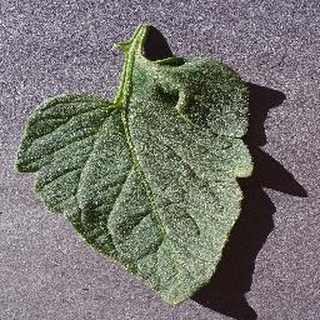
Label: healthy_tomato